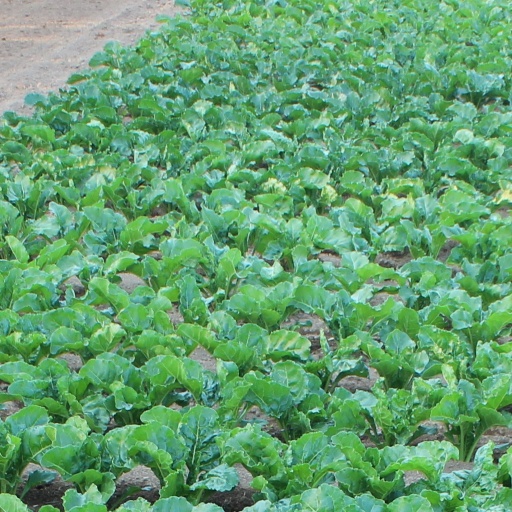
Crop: sugar beet